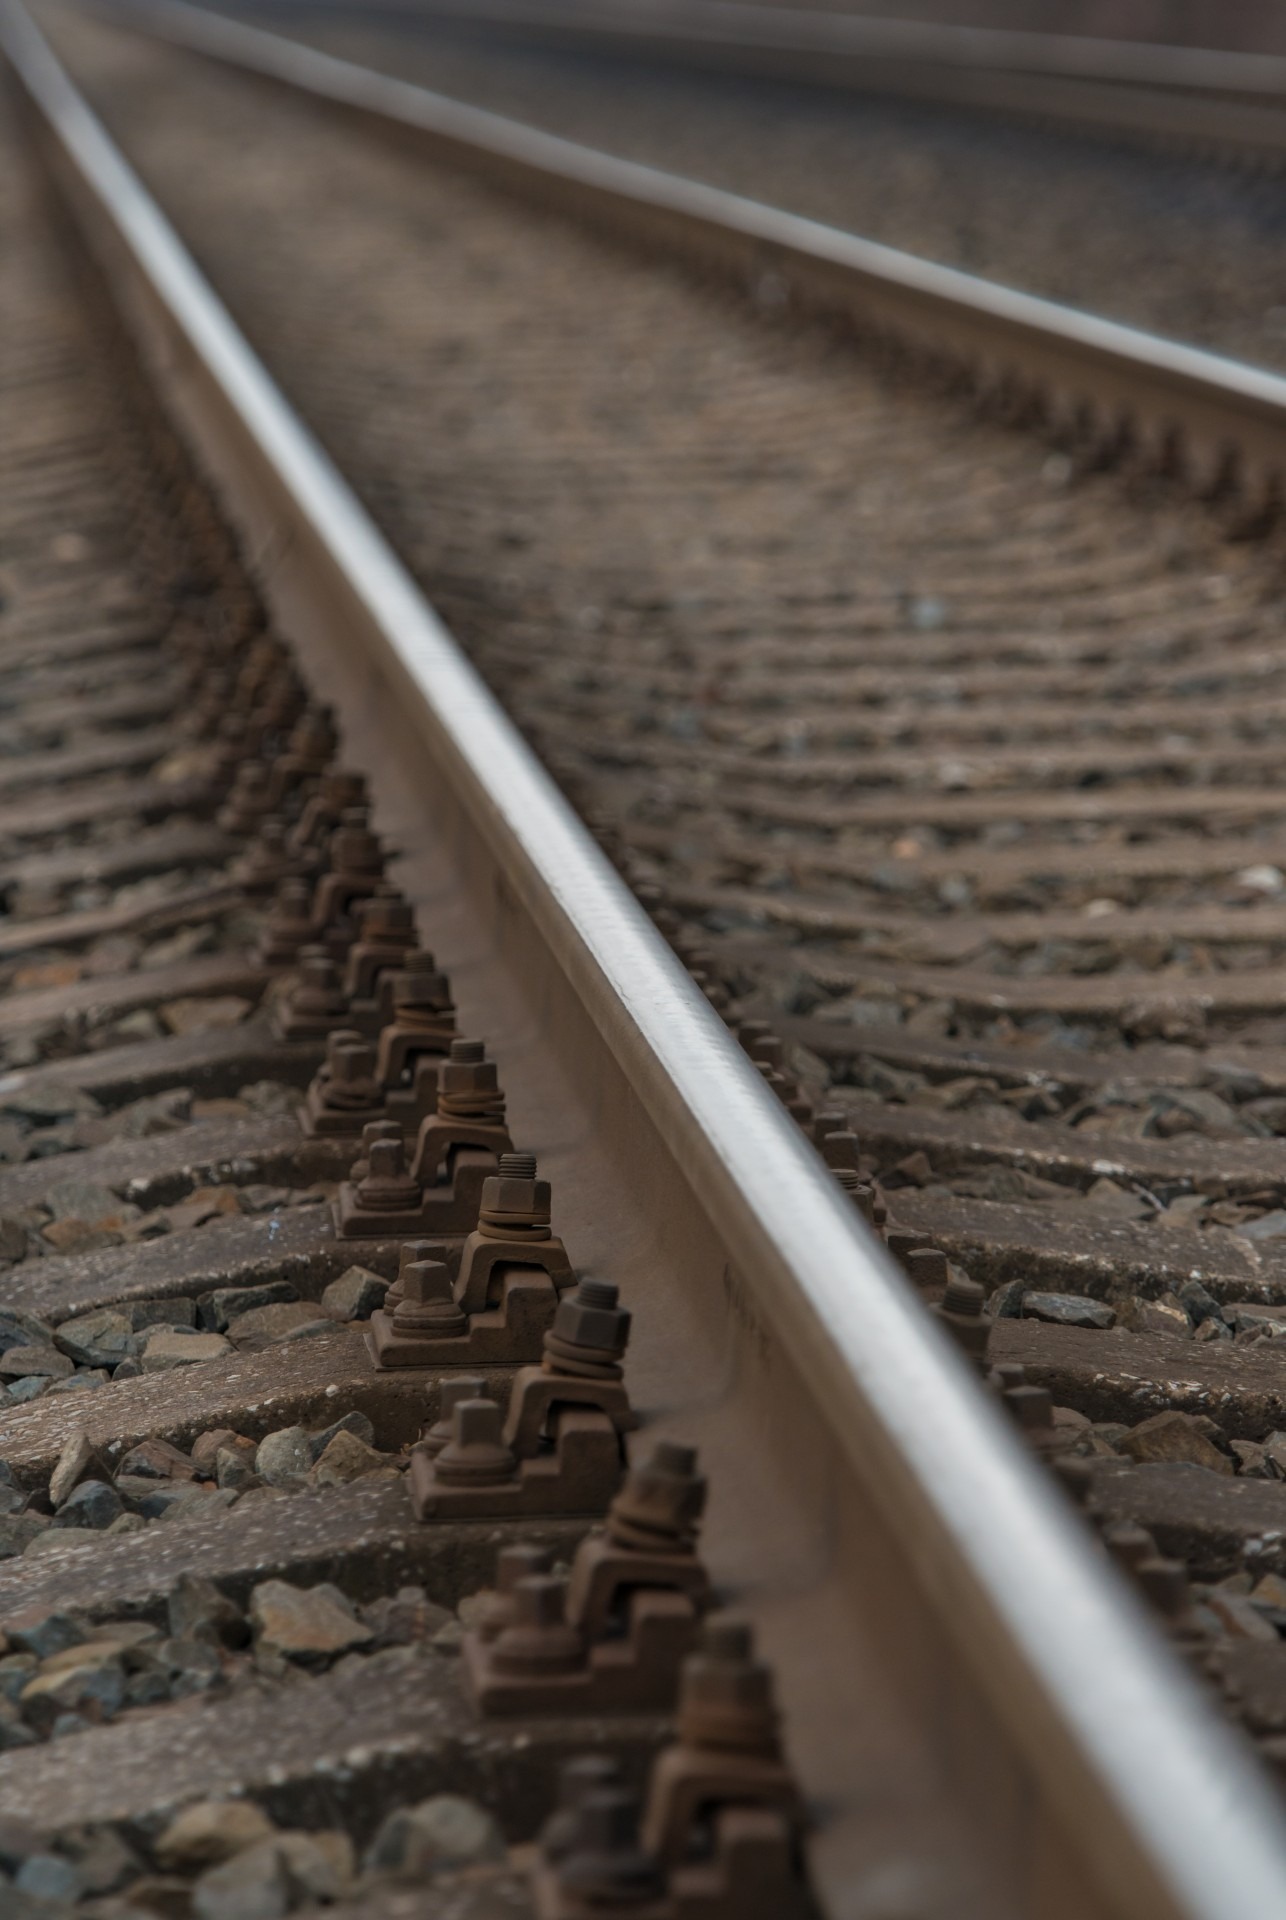
wing, wood, track, railway, road, wheel, train, travel, transportation, transport, rural, line, rails, passenger, railway sleepers, railway transportation, steel line